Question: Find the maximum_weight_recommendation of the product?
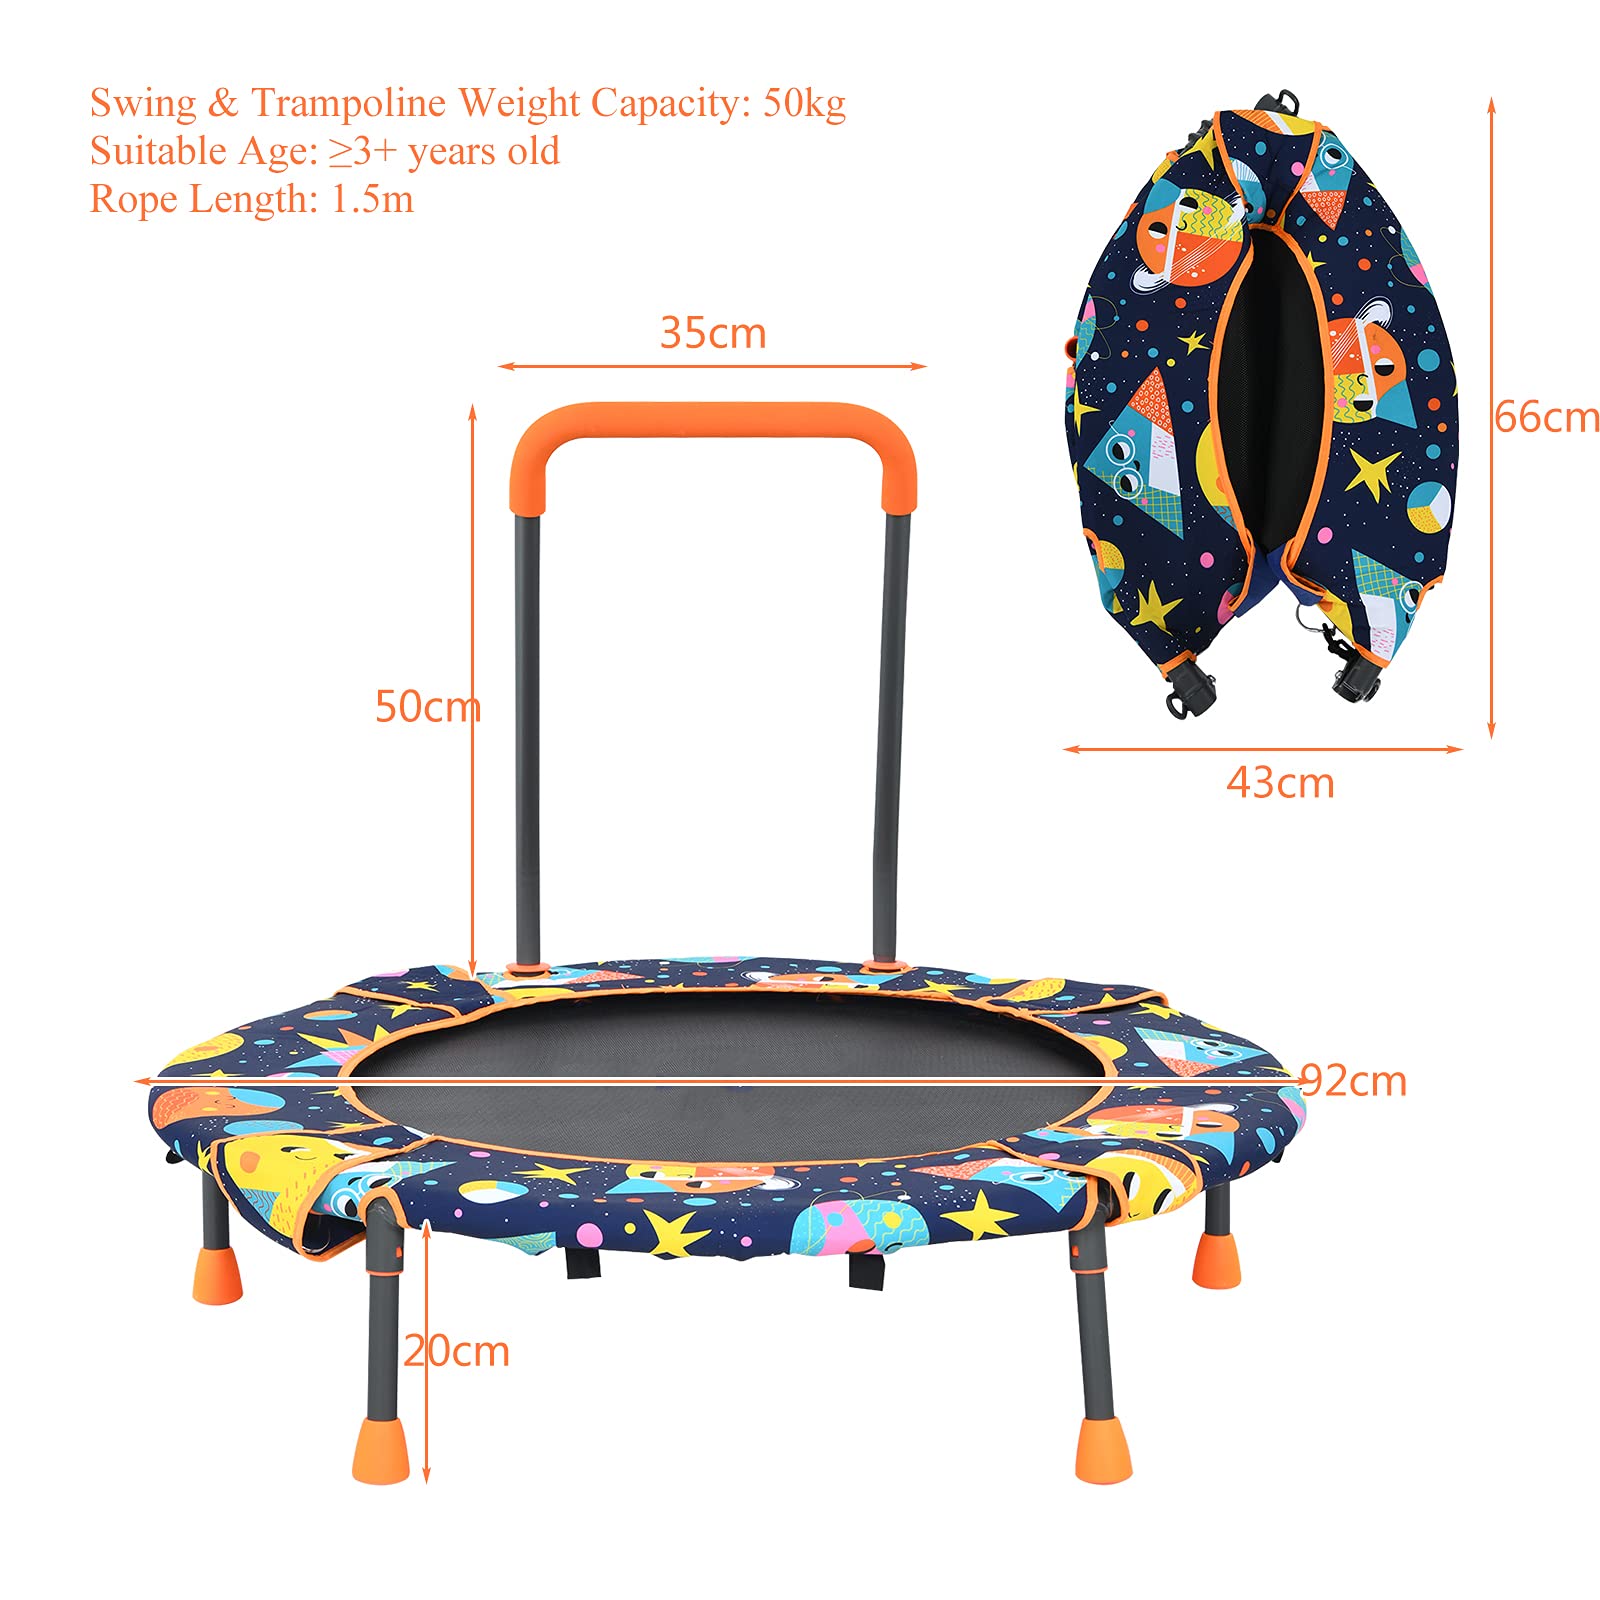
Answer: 50 kilogram